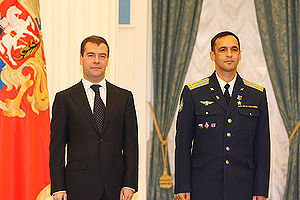
Russiske Føderations Helt / Kendte modtagere
Præsident Dmitrij Medvedev med oberst Oleg Mutovin, Russiske Føderations Helt.
Russiske Føderations Helt er en russisk orden. Udmærkelsen blev indstiftet 20. marts 1992 og består af ærestitlen og, som et synligt tegn på denne, et ordenstegn. Ærestitlen Russiske Føderations Helt tildeles af Ruslands præsident. Russiske Føderations Helt er Ruslands fornemste udmærkelse.